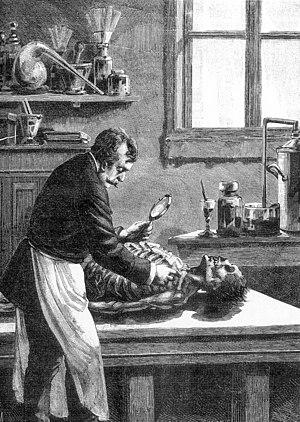
Le docteur Lacassagne examine de nouveau le larynx de Gouffé, illustration de l'ouvrage La malle sanglante
La malle sanglante de Millery, malle à Gouffé, affaire Gouffé ou affaire Eyraud-Bompard sont les noms donnés à une affaire criminelle française débutant le 26 juillet 1889 avec le constat de la disparition d'un fonctionnaire parisien de la rue Montmartre suivi, deux semaines plus tard, par la découverte de restes humains difficilement identifiables et des débris d'une malle, respectivement à Millery et à Saint-Genis-Laval, près de Lyon. L'affaire connaîtra, durant près d'une année, de multiples rebondissements, dont la presse française de la fin du XIXᵉ siècle se fera largement l'écho.